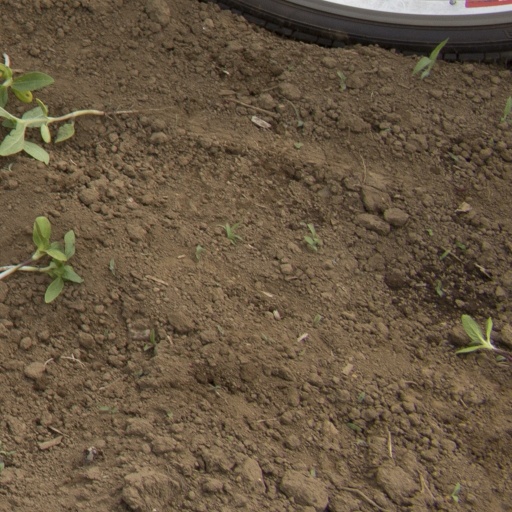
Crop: Jerusalem artichoke